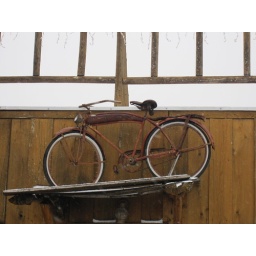
the bike above the door